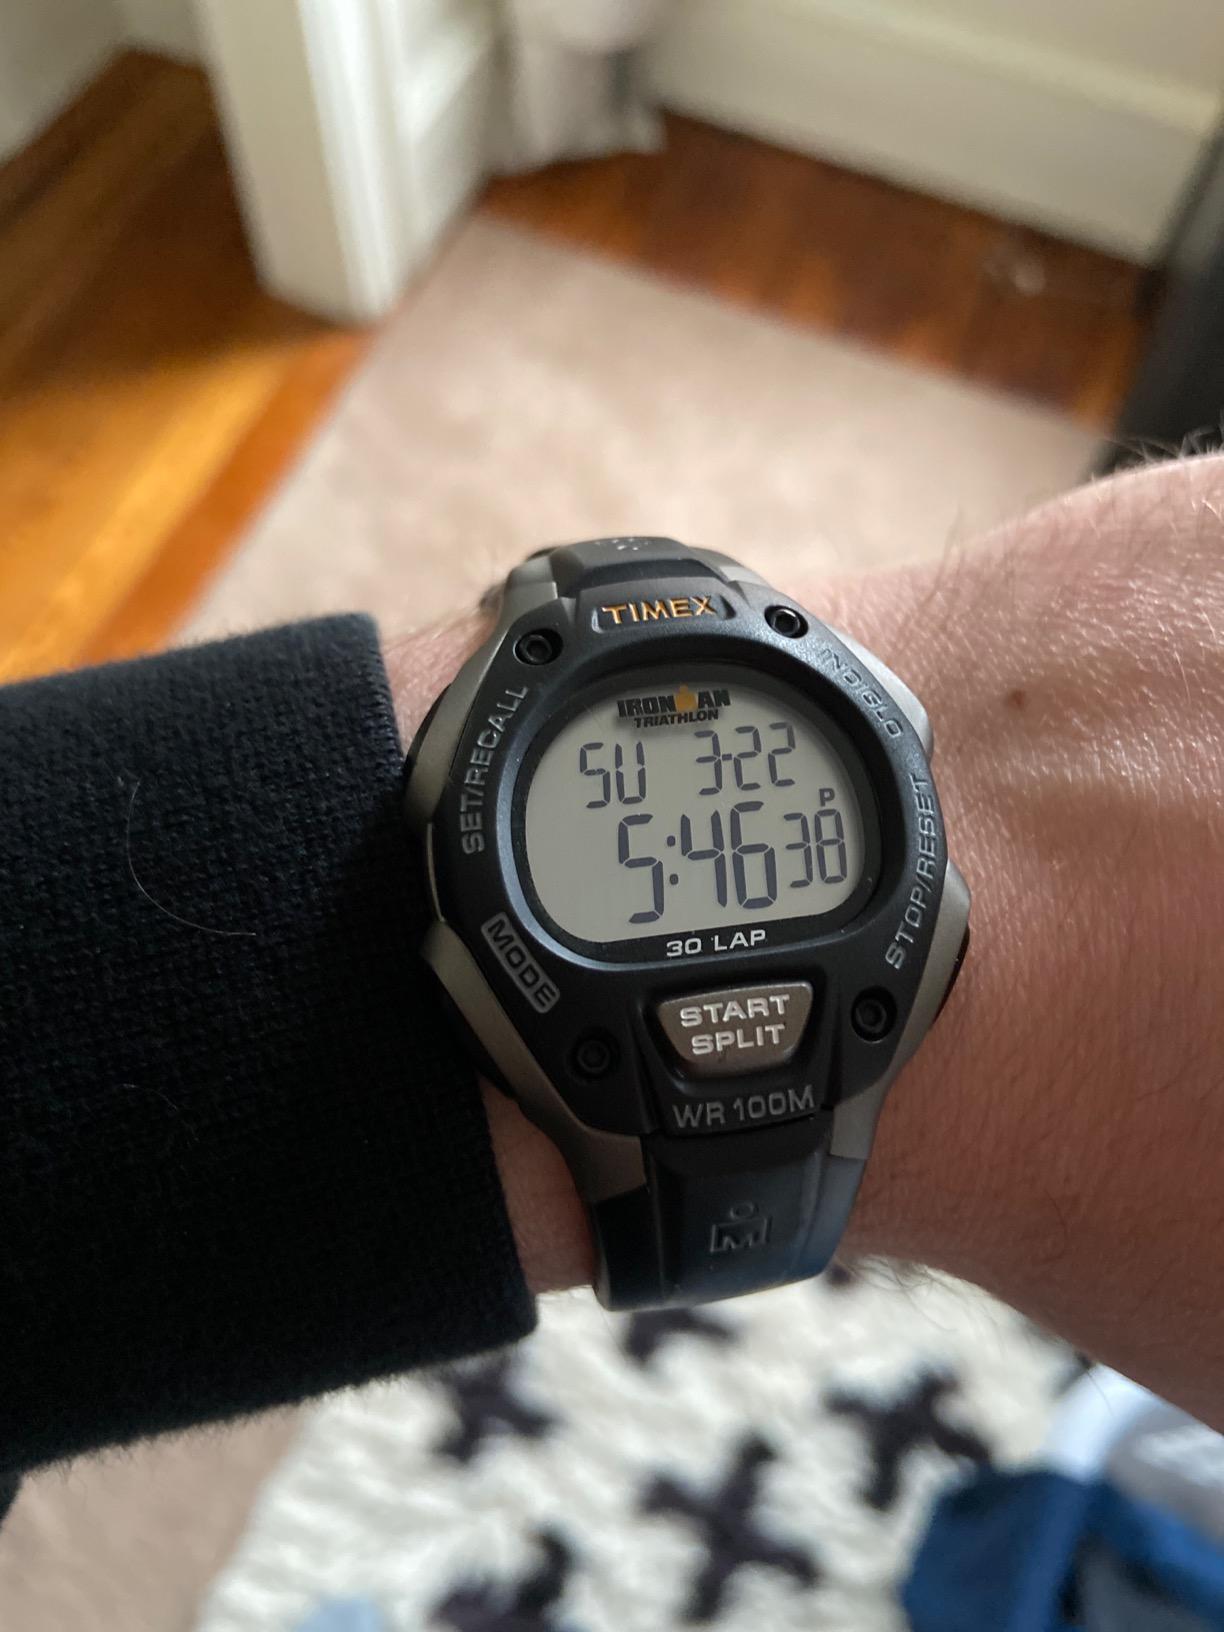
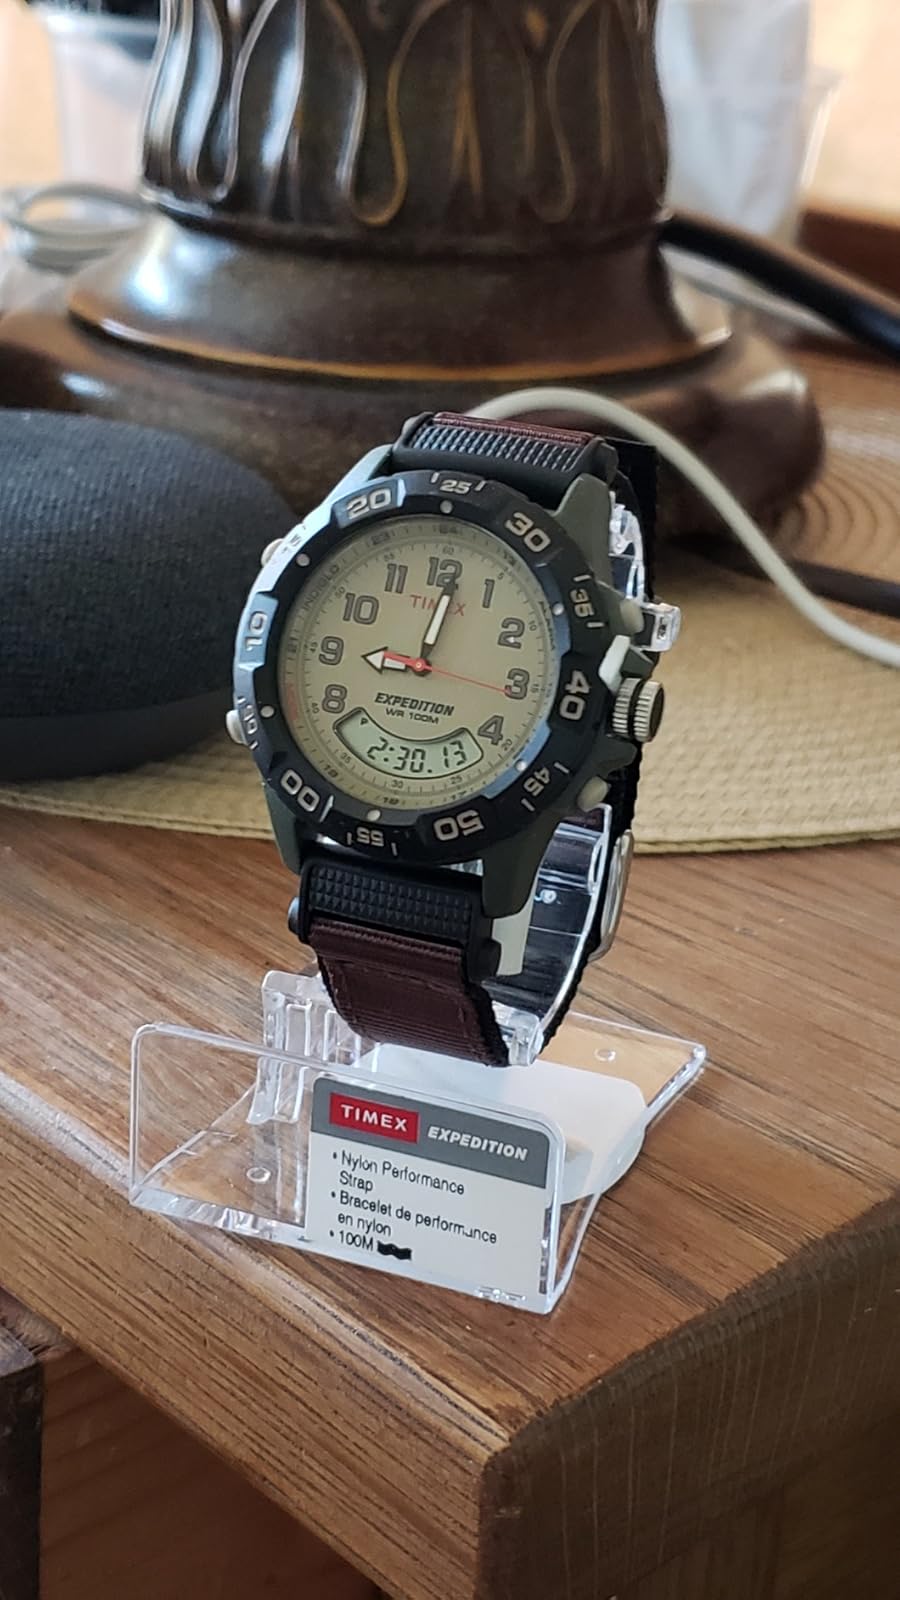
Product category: accessories_watch
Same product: no